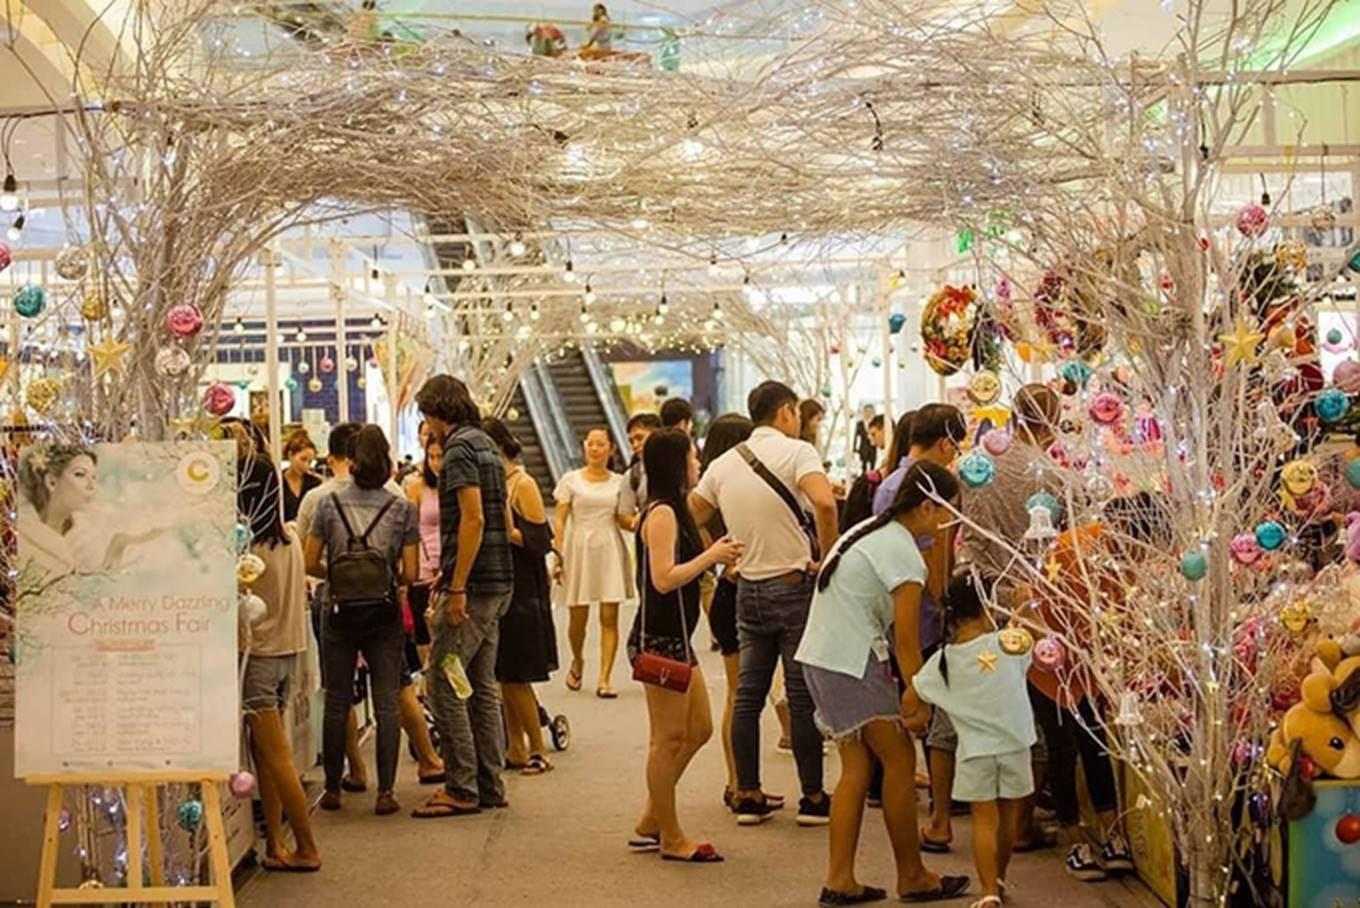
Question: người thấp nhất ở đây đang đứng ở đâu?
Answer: người thấp nhất ở đây đang đứng bên phải người phụ nữ áo xanh da trời